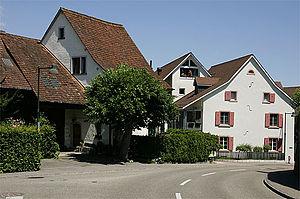
Ancienne ferme à Oberwil